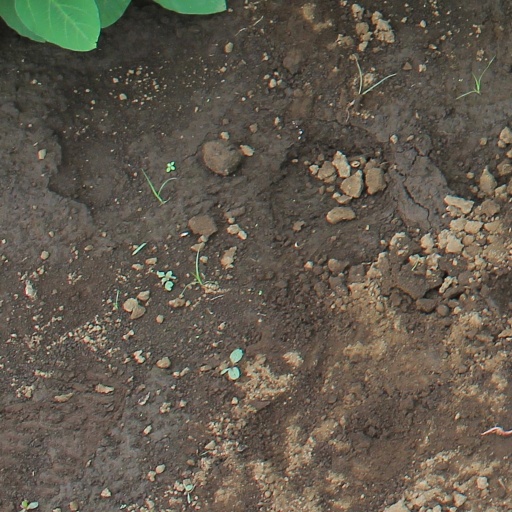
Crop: soybean